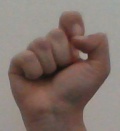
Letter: fa